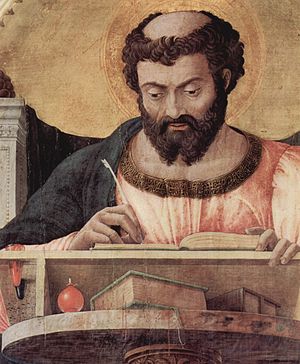
Urkristendommen / Kilder
Evangelisten Lukas, af Andrea Mantegna (1453-1454), han er traditionelt blevet tillagt forfatterskabet til både Lukasevangeliet og Apostlenes gerninger
Urkristendommen er den tidligste periode i kristendommens historie; den begynder med Jesu forkyndelse i 20'erne e.Kr. og afsluttes da de kristne menigheder endegyldigt bryder med den jødiske modertradition omkring 100 e.Kr. I den kristne tradition blev kristendommen grundlagt som ny religion af Jesus selv, da han ifølge Matthæusevangeliet havde sagt til sine disciple: